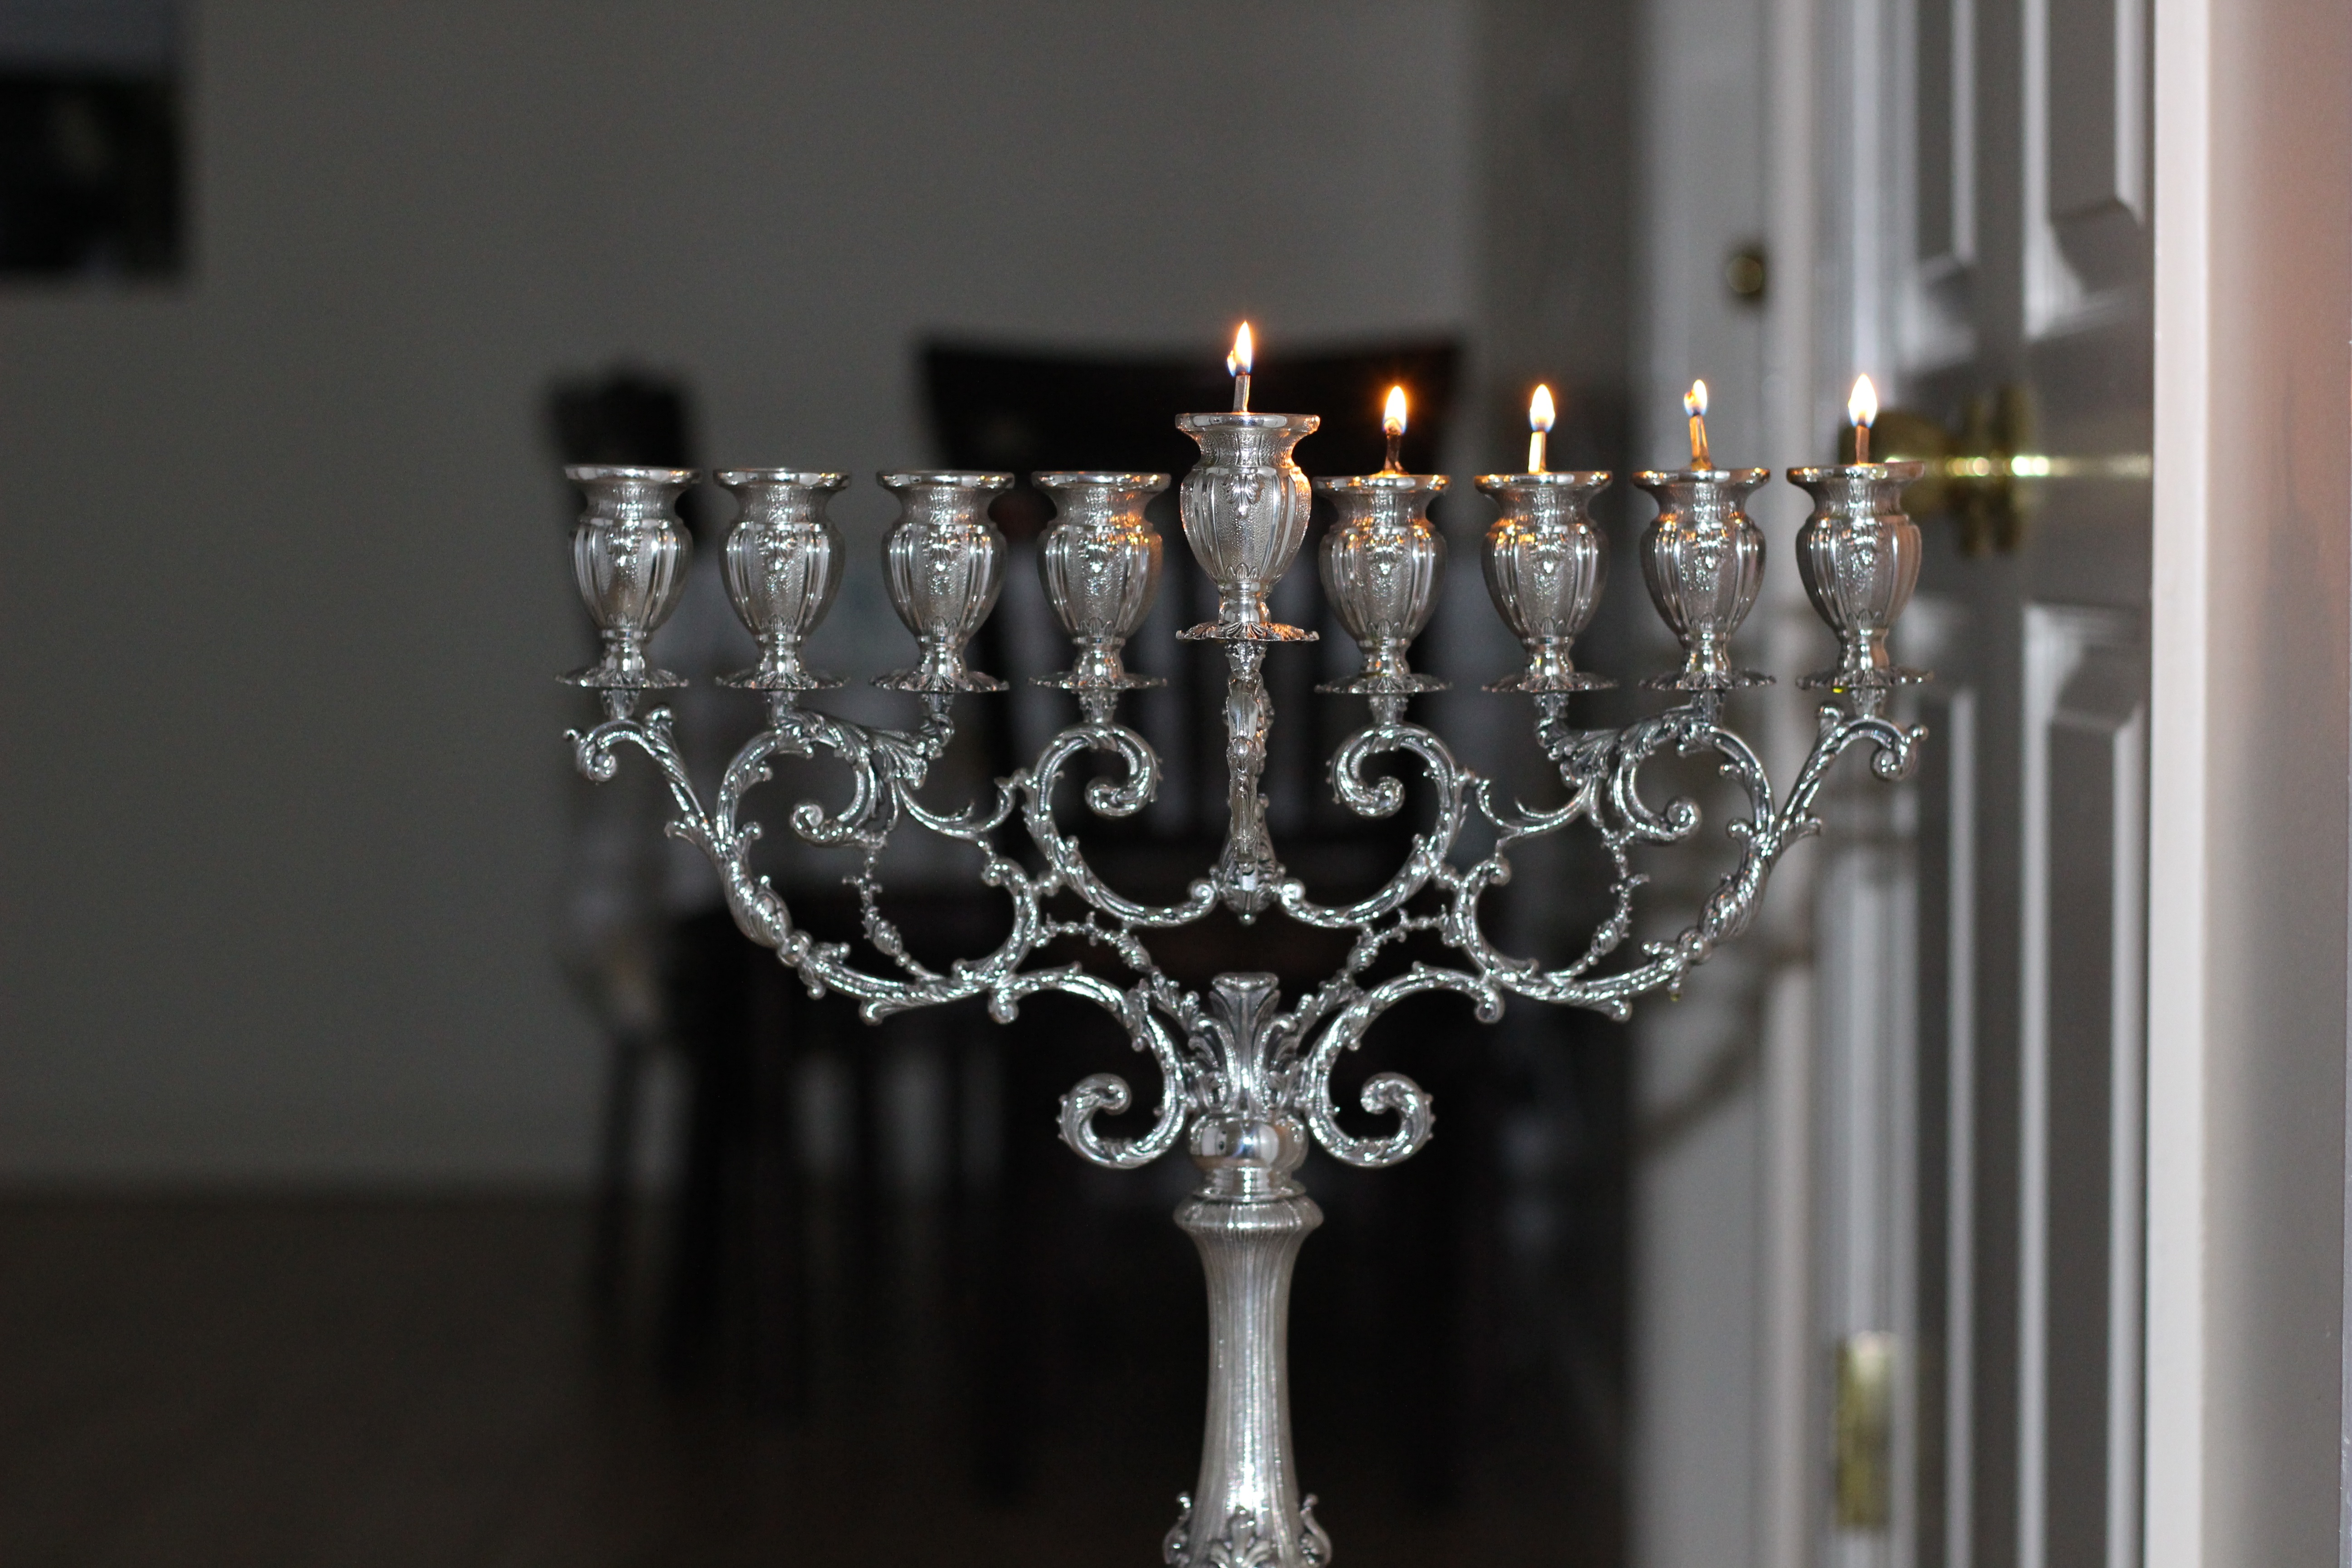
glass, lighting, decor, light fixture, chandelier